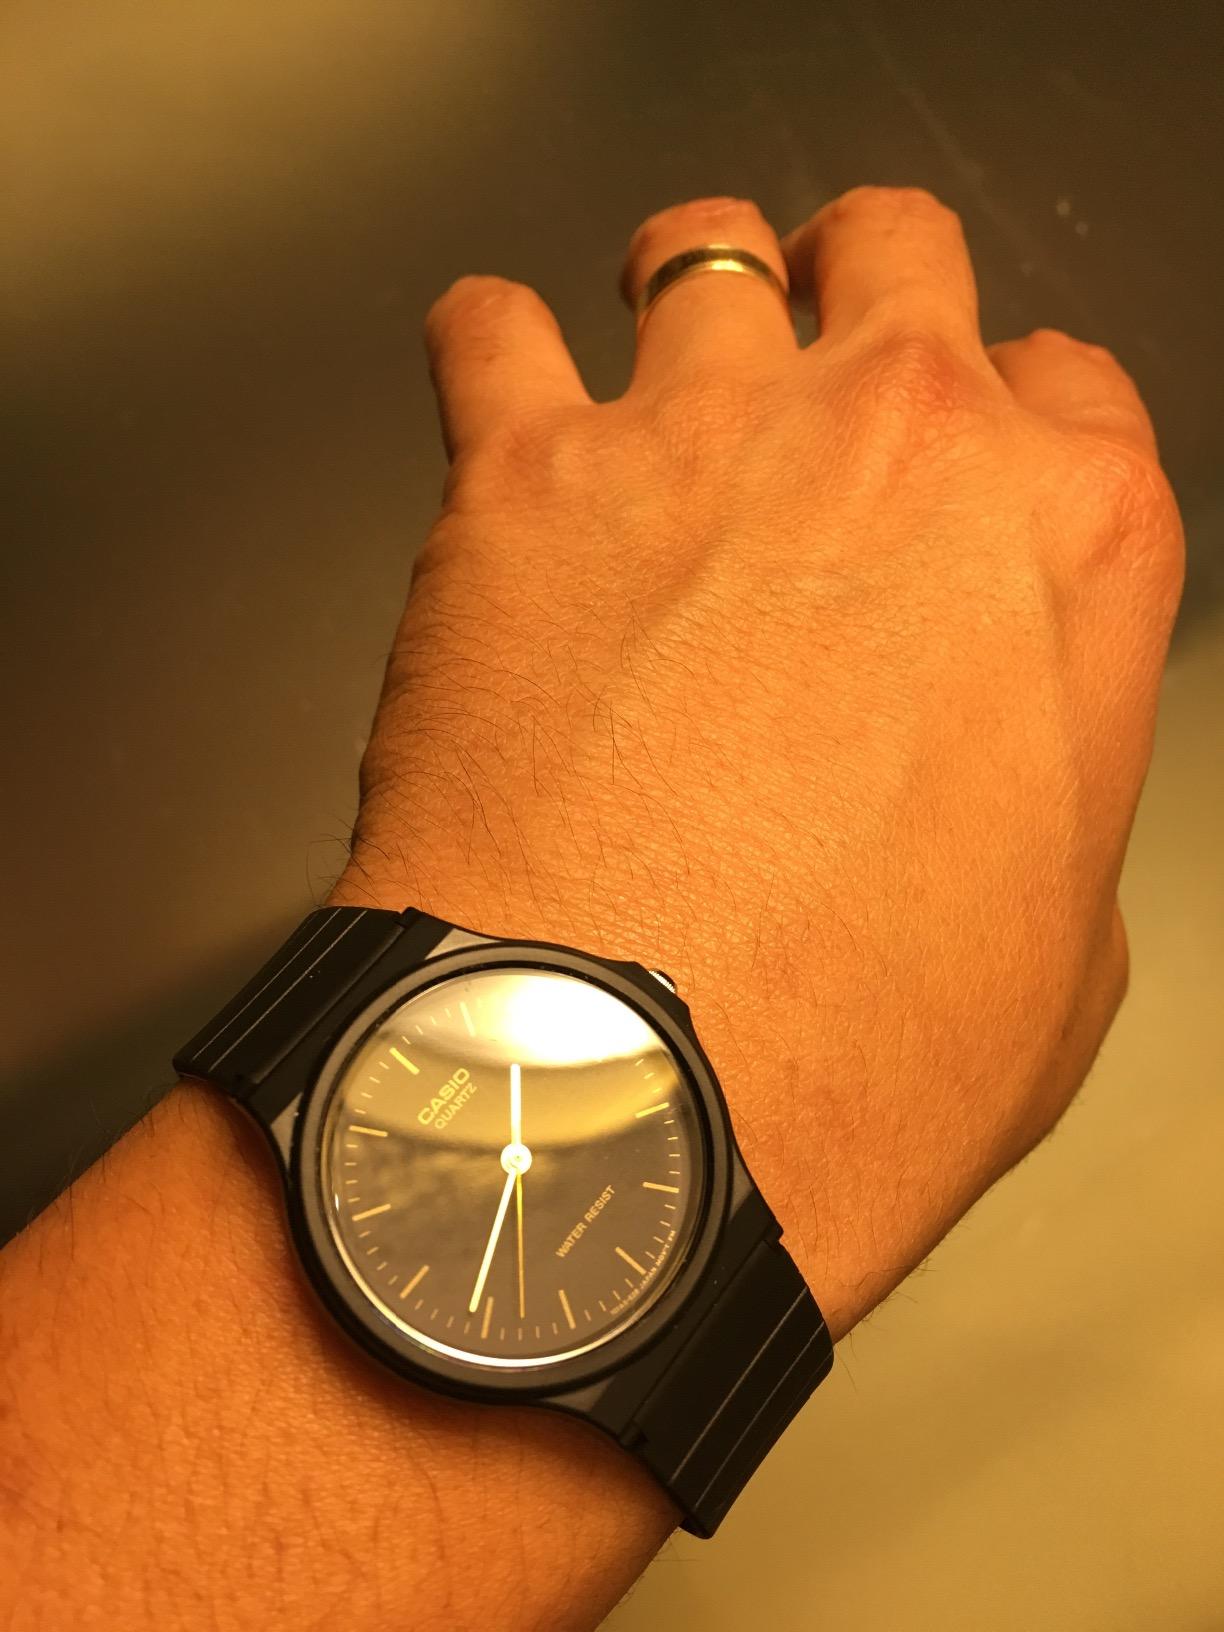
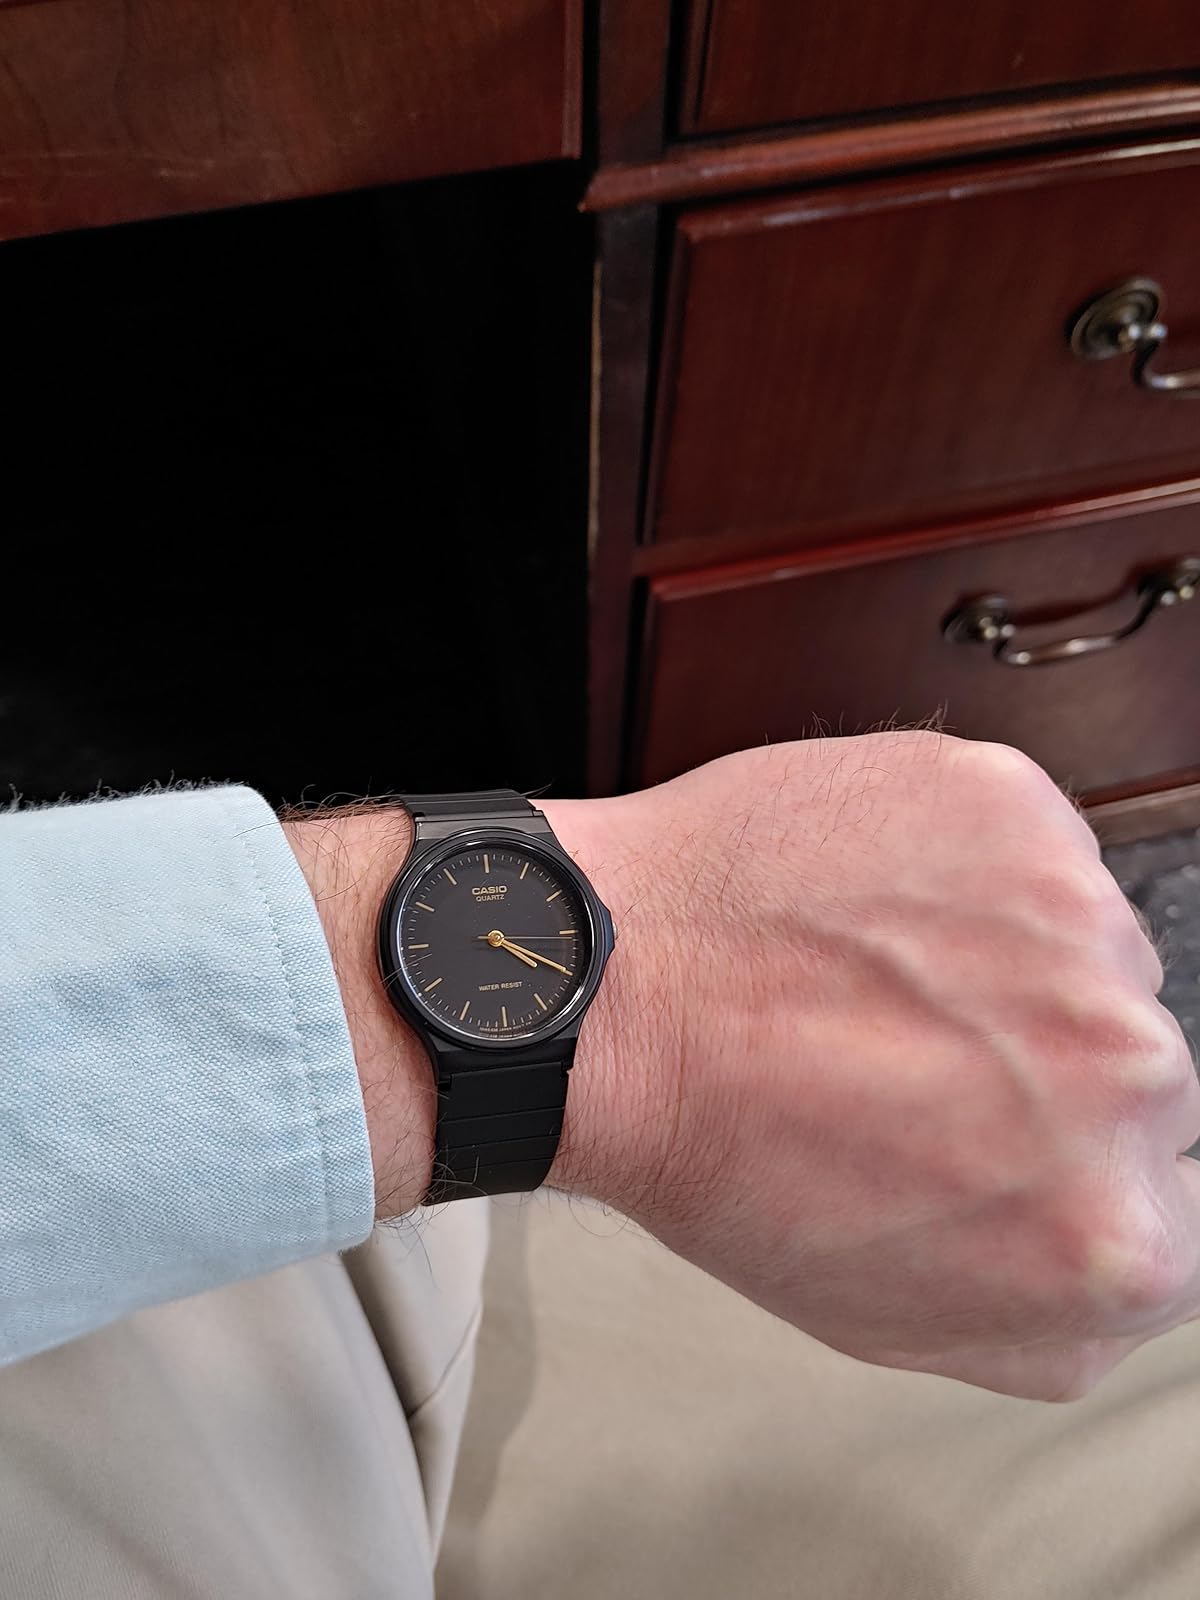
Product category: accessories_watch
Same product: yes